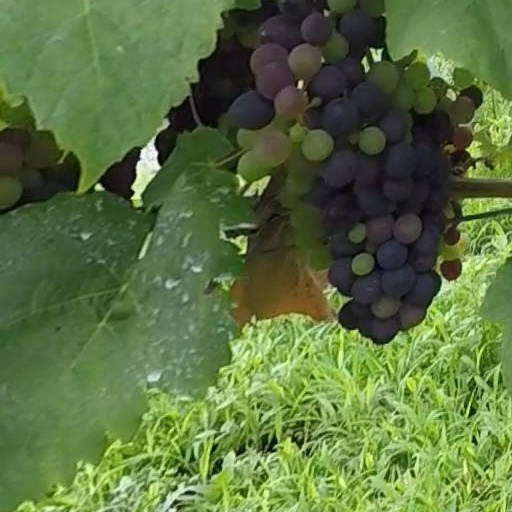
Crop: grape